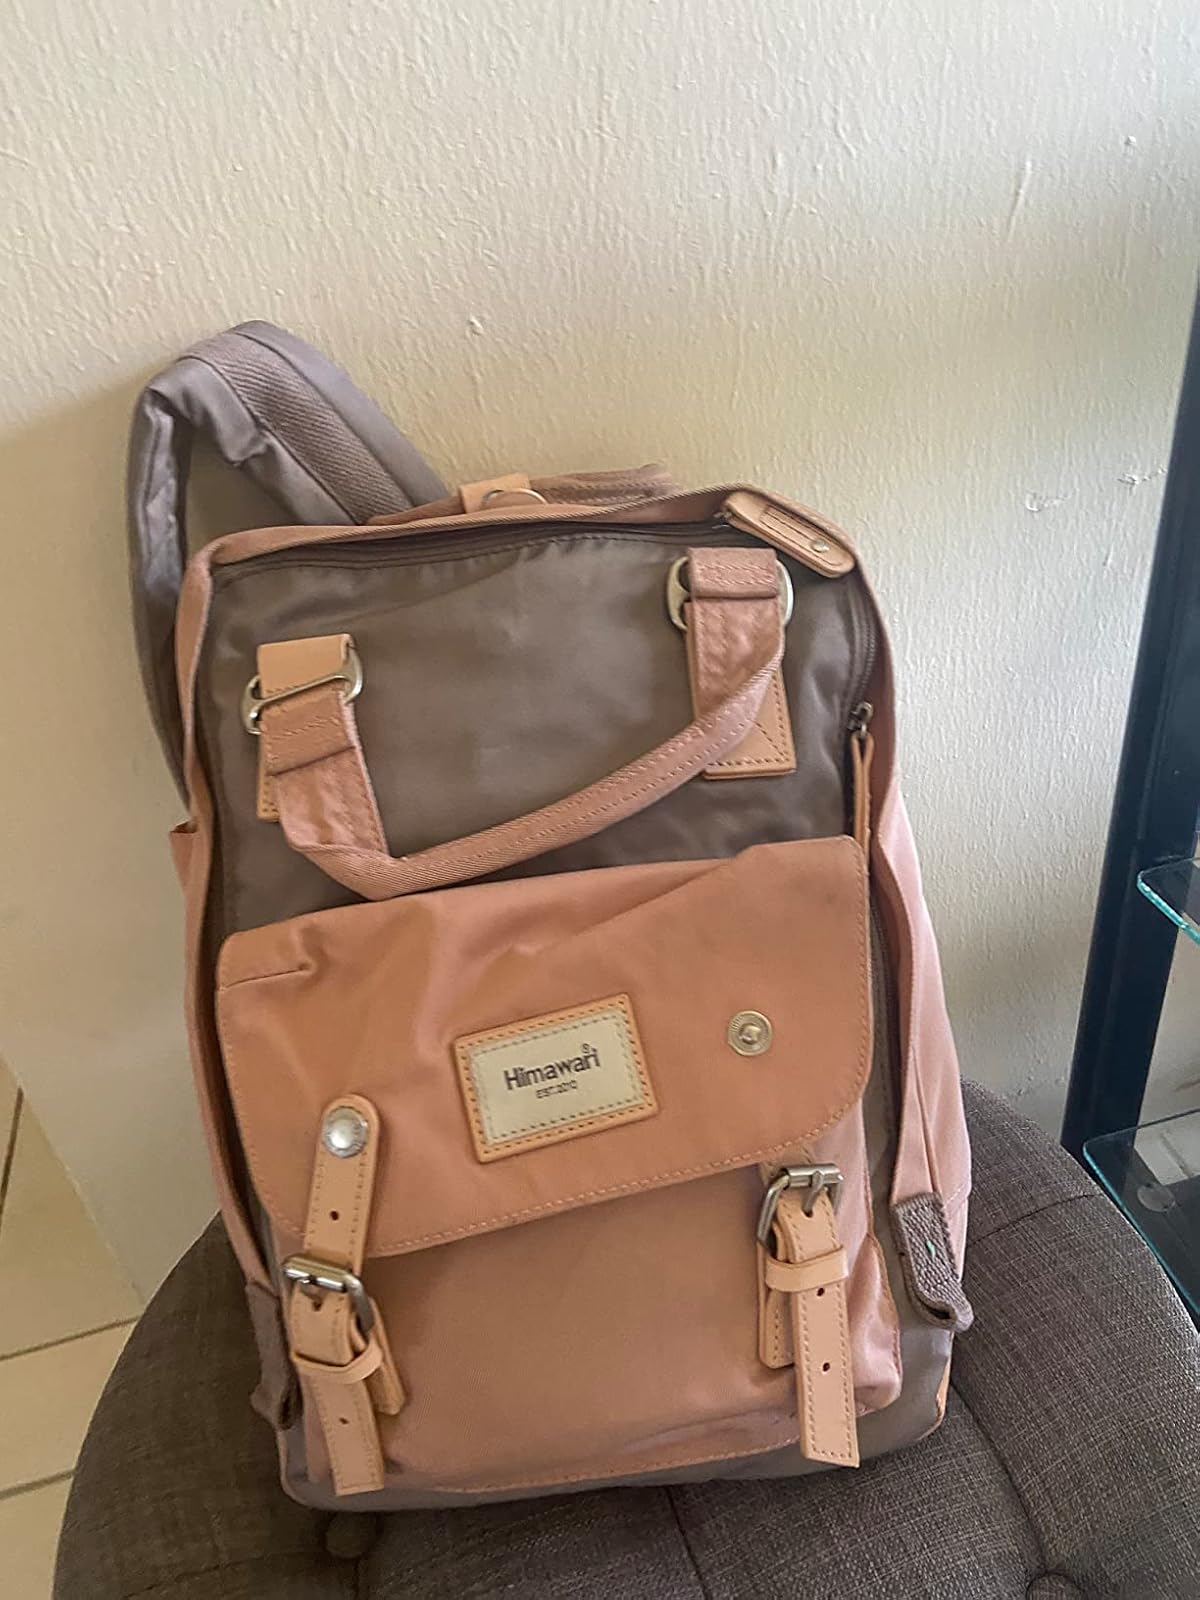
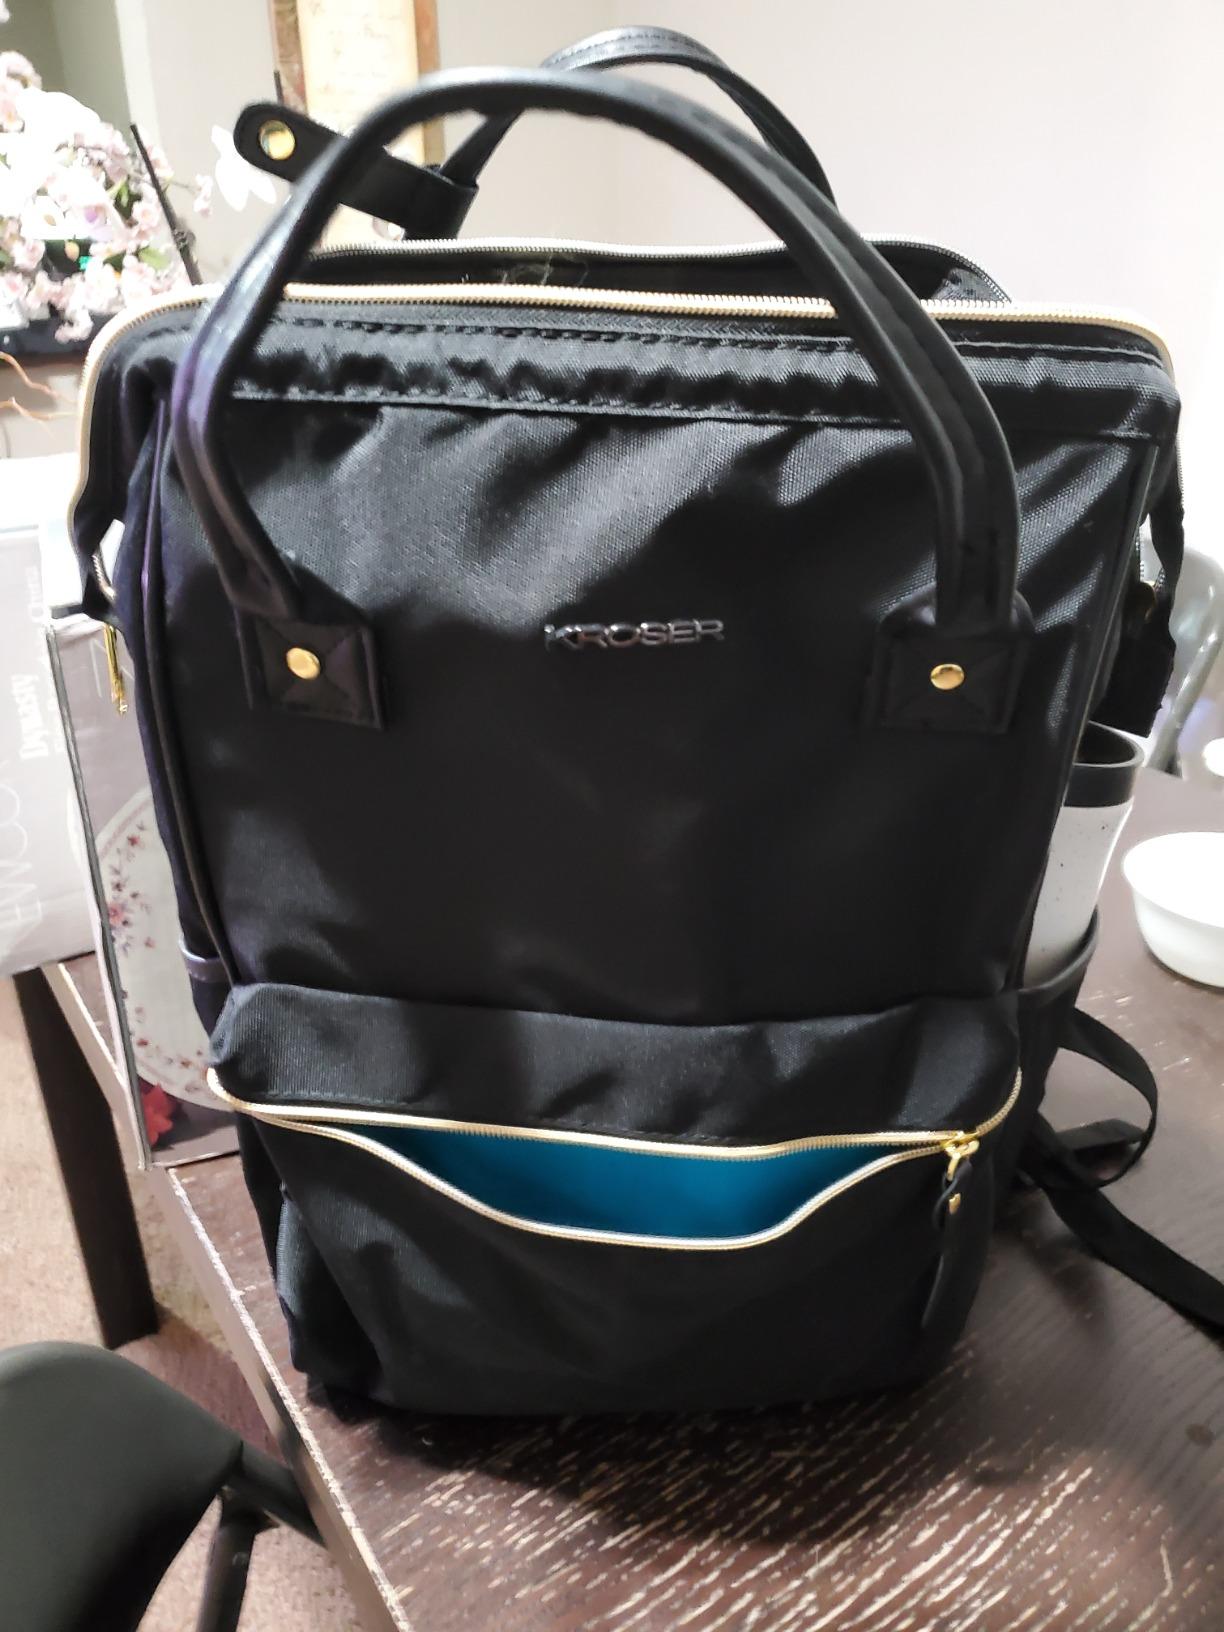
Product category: bag
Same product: no